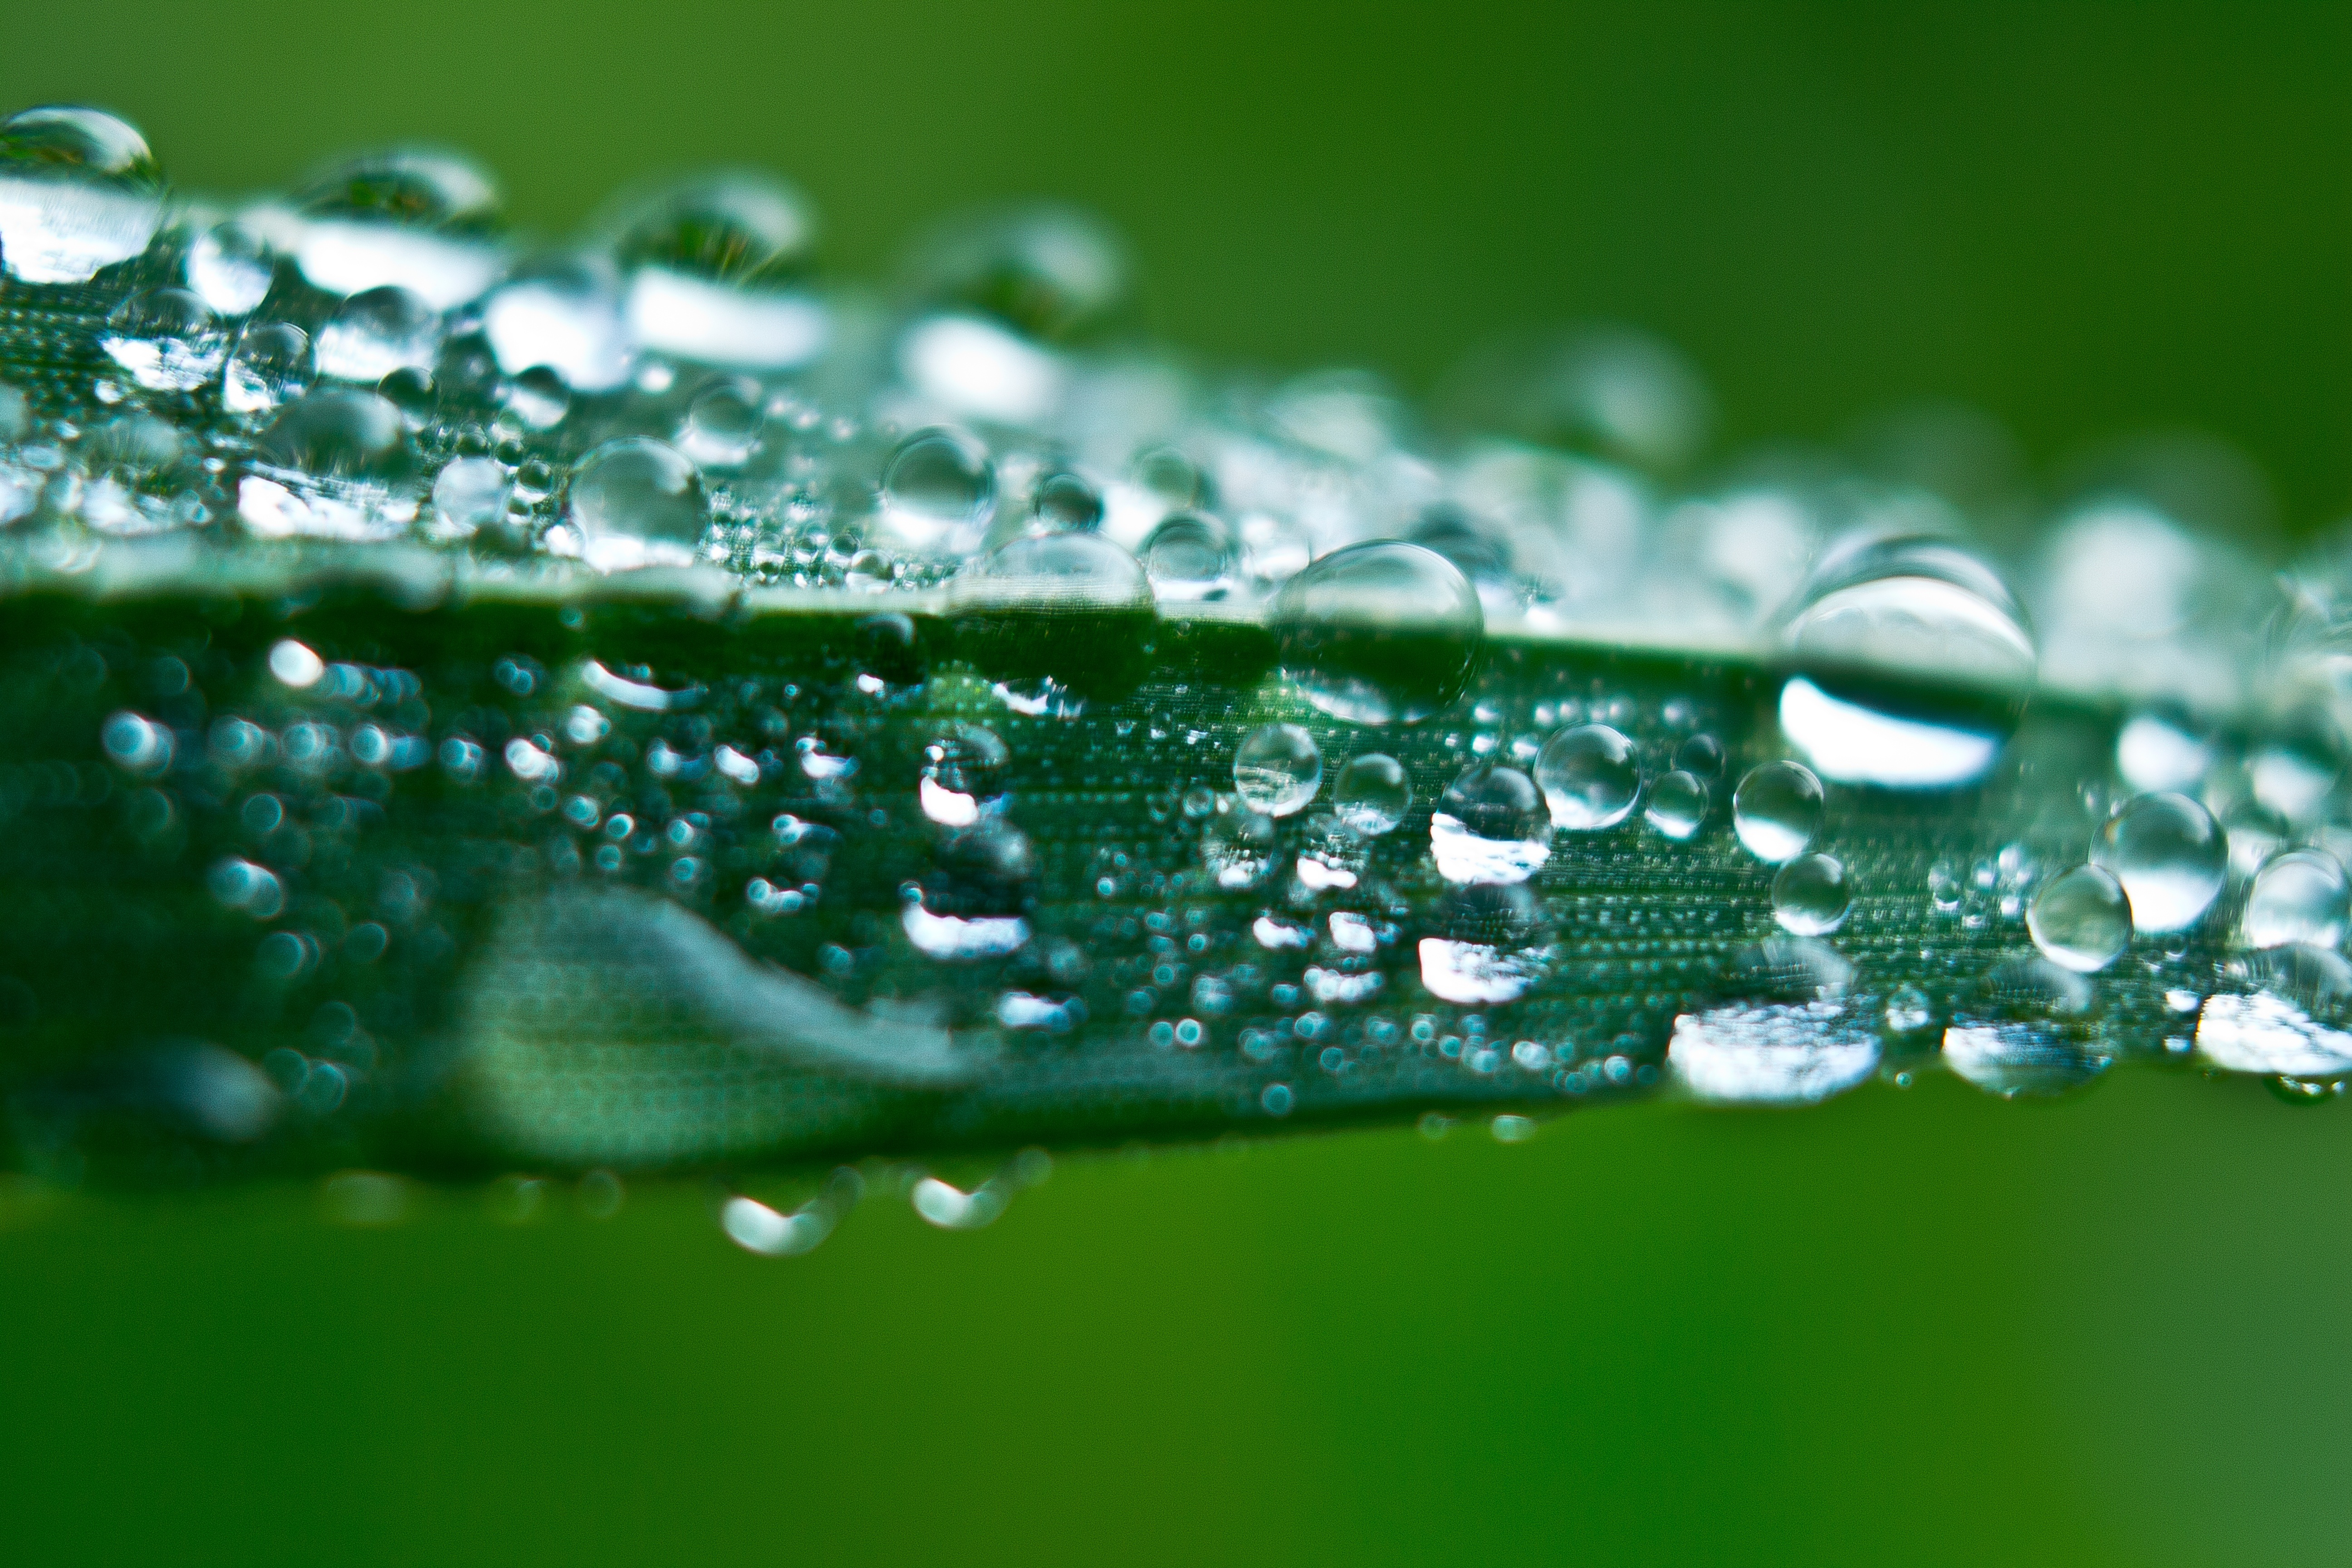
water, nature, grass, drop, dew, plant, photography, morning, leaf, flower, petal, green, macro, morning dew, close up, moisture, macro photography, plant stem